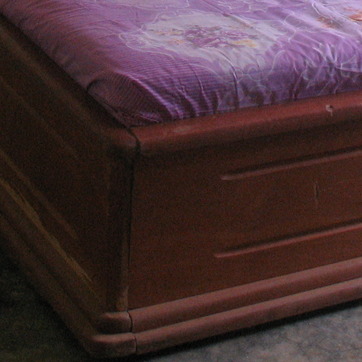
Material: wood